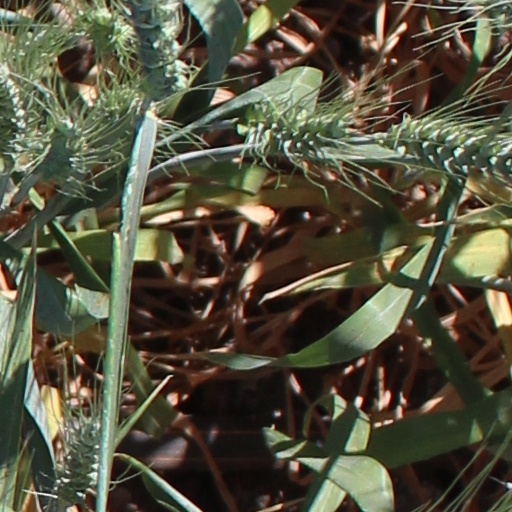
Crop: wheat